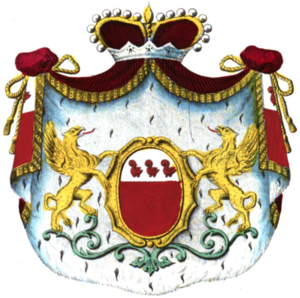
Armoiries de la Maison d'Ursel
La maison d'Ursel [dyʁs] est une famille contemporaine de la noblesse belge, issue d'une famille bourgeoise de Thuringe. Originaires de Smalkalde, ceux-ci s'établirent à Hasselt et Maastricht dès le XVᵉ siècle, et à Anvers au début du XVIᵉ.